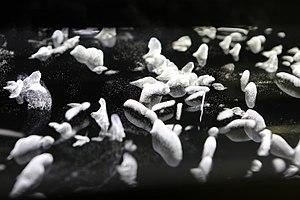
Les traces de particules radioactives proviennent des conditions spécifiques à l'intérieur de la chambre - principalement en raison de la couche de vapeur d'alcool isopropylique.
Une chambre à brouillard est un détecteur de particules qui montre sous la forme de traînées de condensation le passage des particules nucléaires dans la matière. Il s'agit d'une enceinte dans laquelle une phase vapeur d'eau ou d'alcool sursaturée est présente. La sursaturation est créée via deux principes physiques différents :